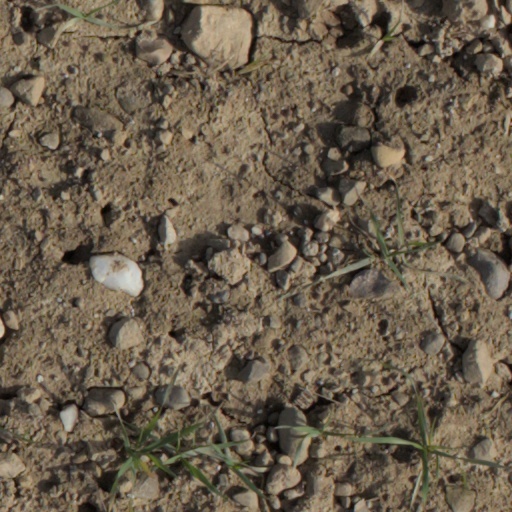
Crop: wheat